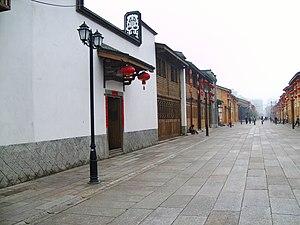
Sanfang Qixiang est un quartier ancien de la ville de Fuzhou, capitale de la province du Fujian, au Sud-Est de la République populaire de Chine.